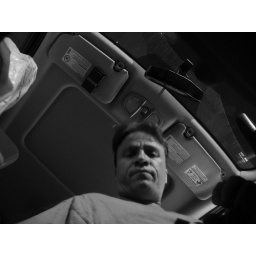
Shot this on the floor of the car in the dark night out in Mayfield Heights, just playing around with the camera.